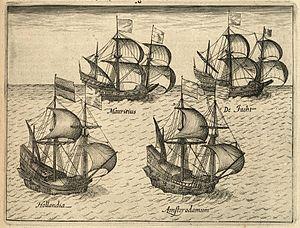
Cornelis de Houtman est un explorateur néerlandais, frère de Frederick de Houtman. Il découvrit une nouvelle route maritime reliant l'Indonésie et l'Europe, et lança le commerce des épices aux Pays-Bas. À une époque où l'empire portugais détenait le monopole du commerce des épices, le voyage de Cornelis de Houtman représentait pour les Pays-Bas une victoire symbolique importante, même si le voyage en lui-même fut un véritable désastre humain.